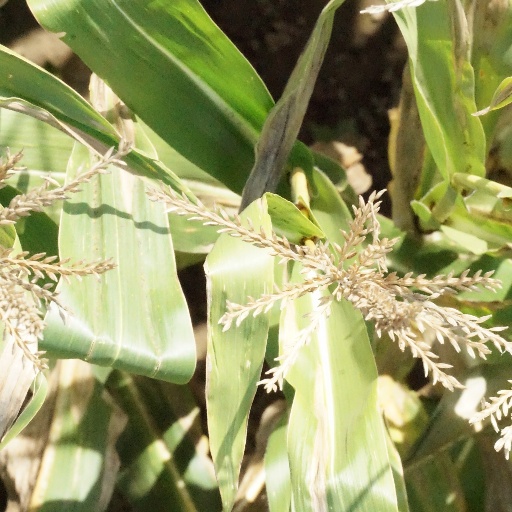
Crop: maize; corn